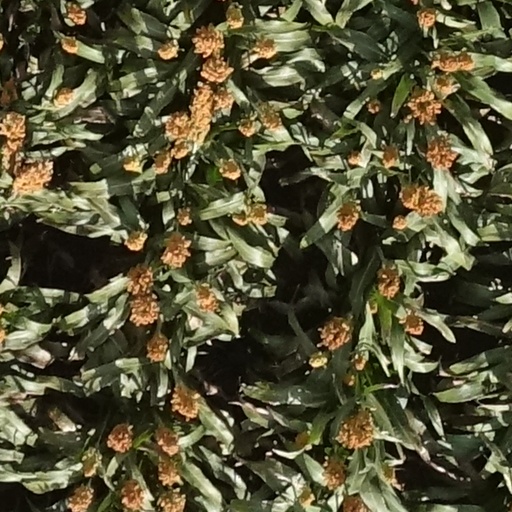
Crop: sorghum